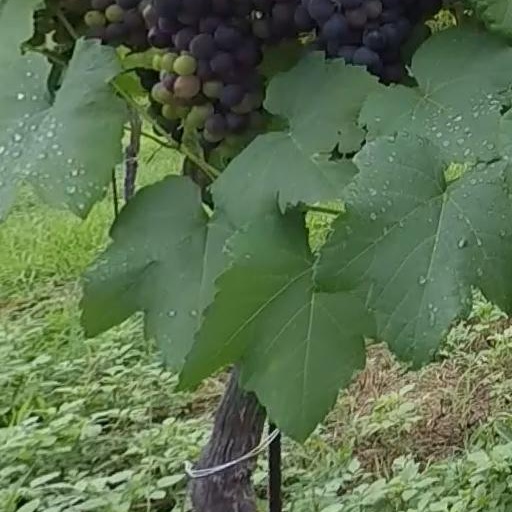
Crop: grape